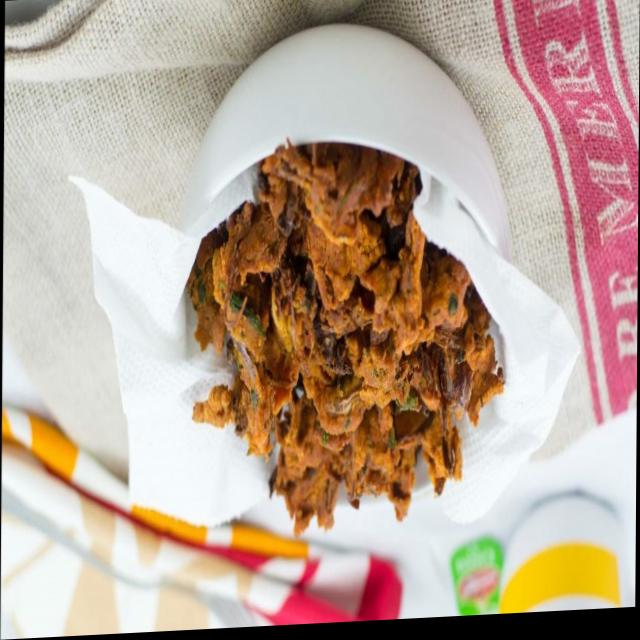
Dish: pakode